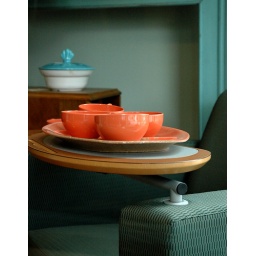
Something a bit different, I was walking and saw this in the window of a antique store.